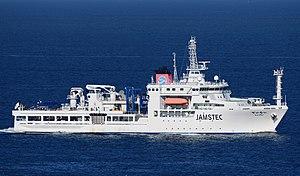
Le RV Kaimei est un navire océanographique récent de la Japan Agency for Marine-Earth Science and Technology dont le quartier général est à Yokosuka.